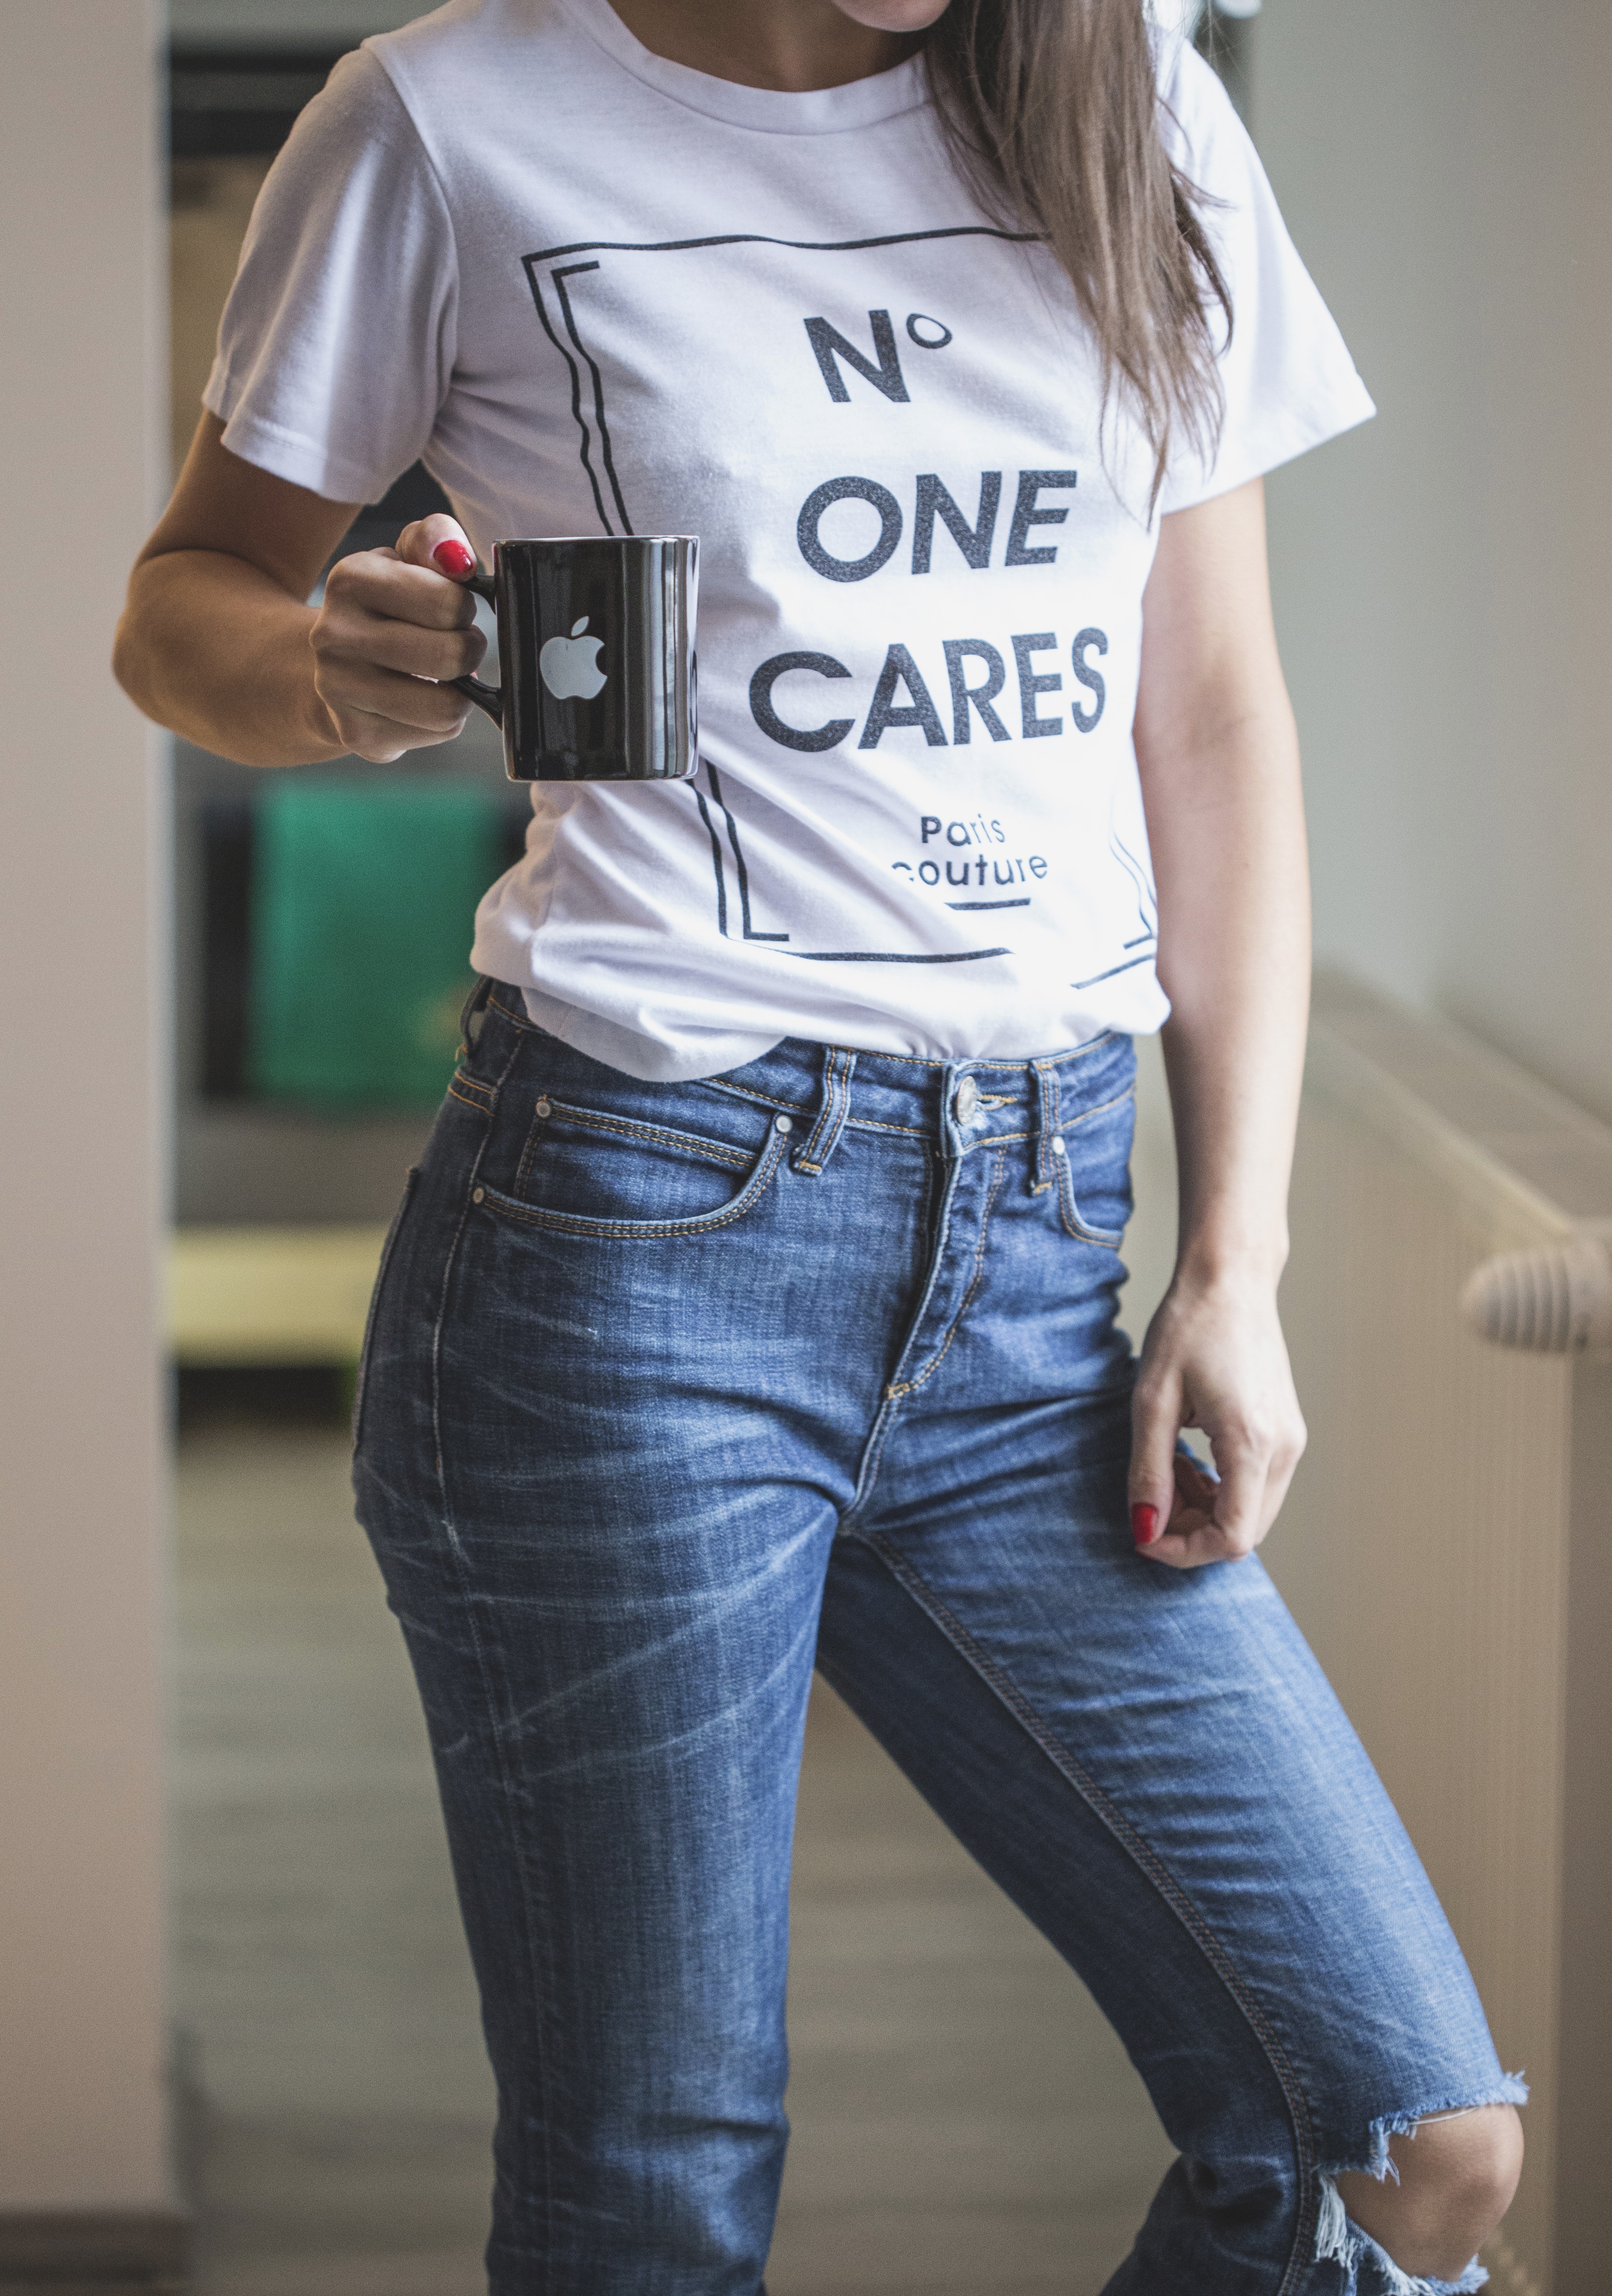
coffee, woman, hair, white, tea, home, cup, standing, model, young, jeans, spring, drink, fashion, blue, clothing, mug, outerwear, denim, trousers, textile, hot, tee, ripped, outfit, top, casual, quote, pocket, abdomen, sleeve, photo shoot, t shirt, statement